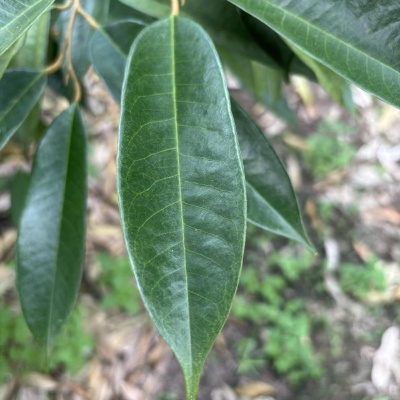
Label: Leaf_Healthy